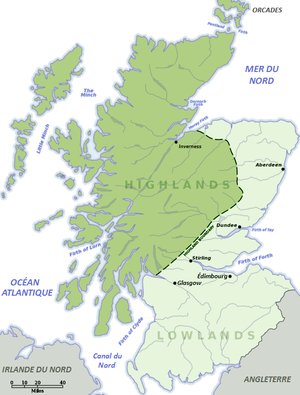
traduction française de Fichier:Highlands lowlands.png Español: traducción francesa de Imagen:Highlands lowlands.png
Le clan Fraser est un clan écossais situé dans les Lowlands. Il est différent du qui se situe dans les Highlands, même s'ils ont un ancêtre commun. Chaque clan a son propre chef et chacun d'entre eux est reconnu officiellement par le concile des chefs écossais.
Les Lowlands ou « basses terres », désigne les parties de l'Écosse qui n'appartiennent pas aux Highlands, bien que ne constituant pas une zone géographique officielle du pays. Ils s'étendent donc au sud et à l'est de la ligne de faille des Highlands, entre Stonehaven et Helensburgh. Cependant, certaines parties des Lowlands, comme les Southern Uplands ne sont pas physiquement basses, alors que certains territoires des Highlands, comme Islay sont situés à basse altitude.
Les Highlands, ou « Hautes terres », sont une région montagneuse située au nord et à l'ouest de la faille frontalière des Highlands qui traverse l'Écosse d'Arran jusqu'à Stonehaven. C'est une région géographiquement et historiquement isolée d'Écosse.
Le aos sí ou aes sídhe est un peuple ou un être surnaturel lié à la mythologie celtique des Gaëls, plus ou moins confondu avec les divinités Tuatha Dé Danann dans la littérature gaélique médiévale.